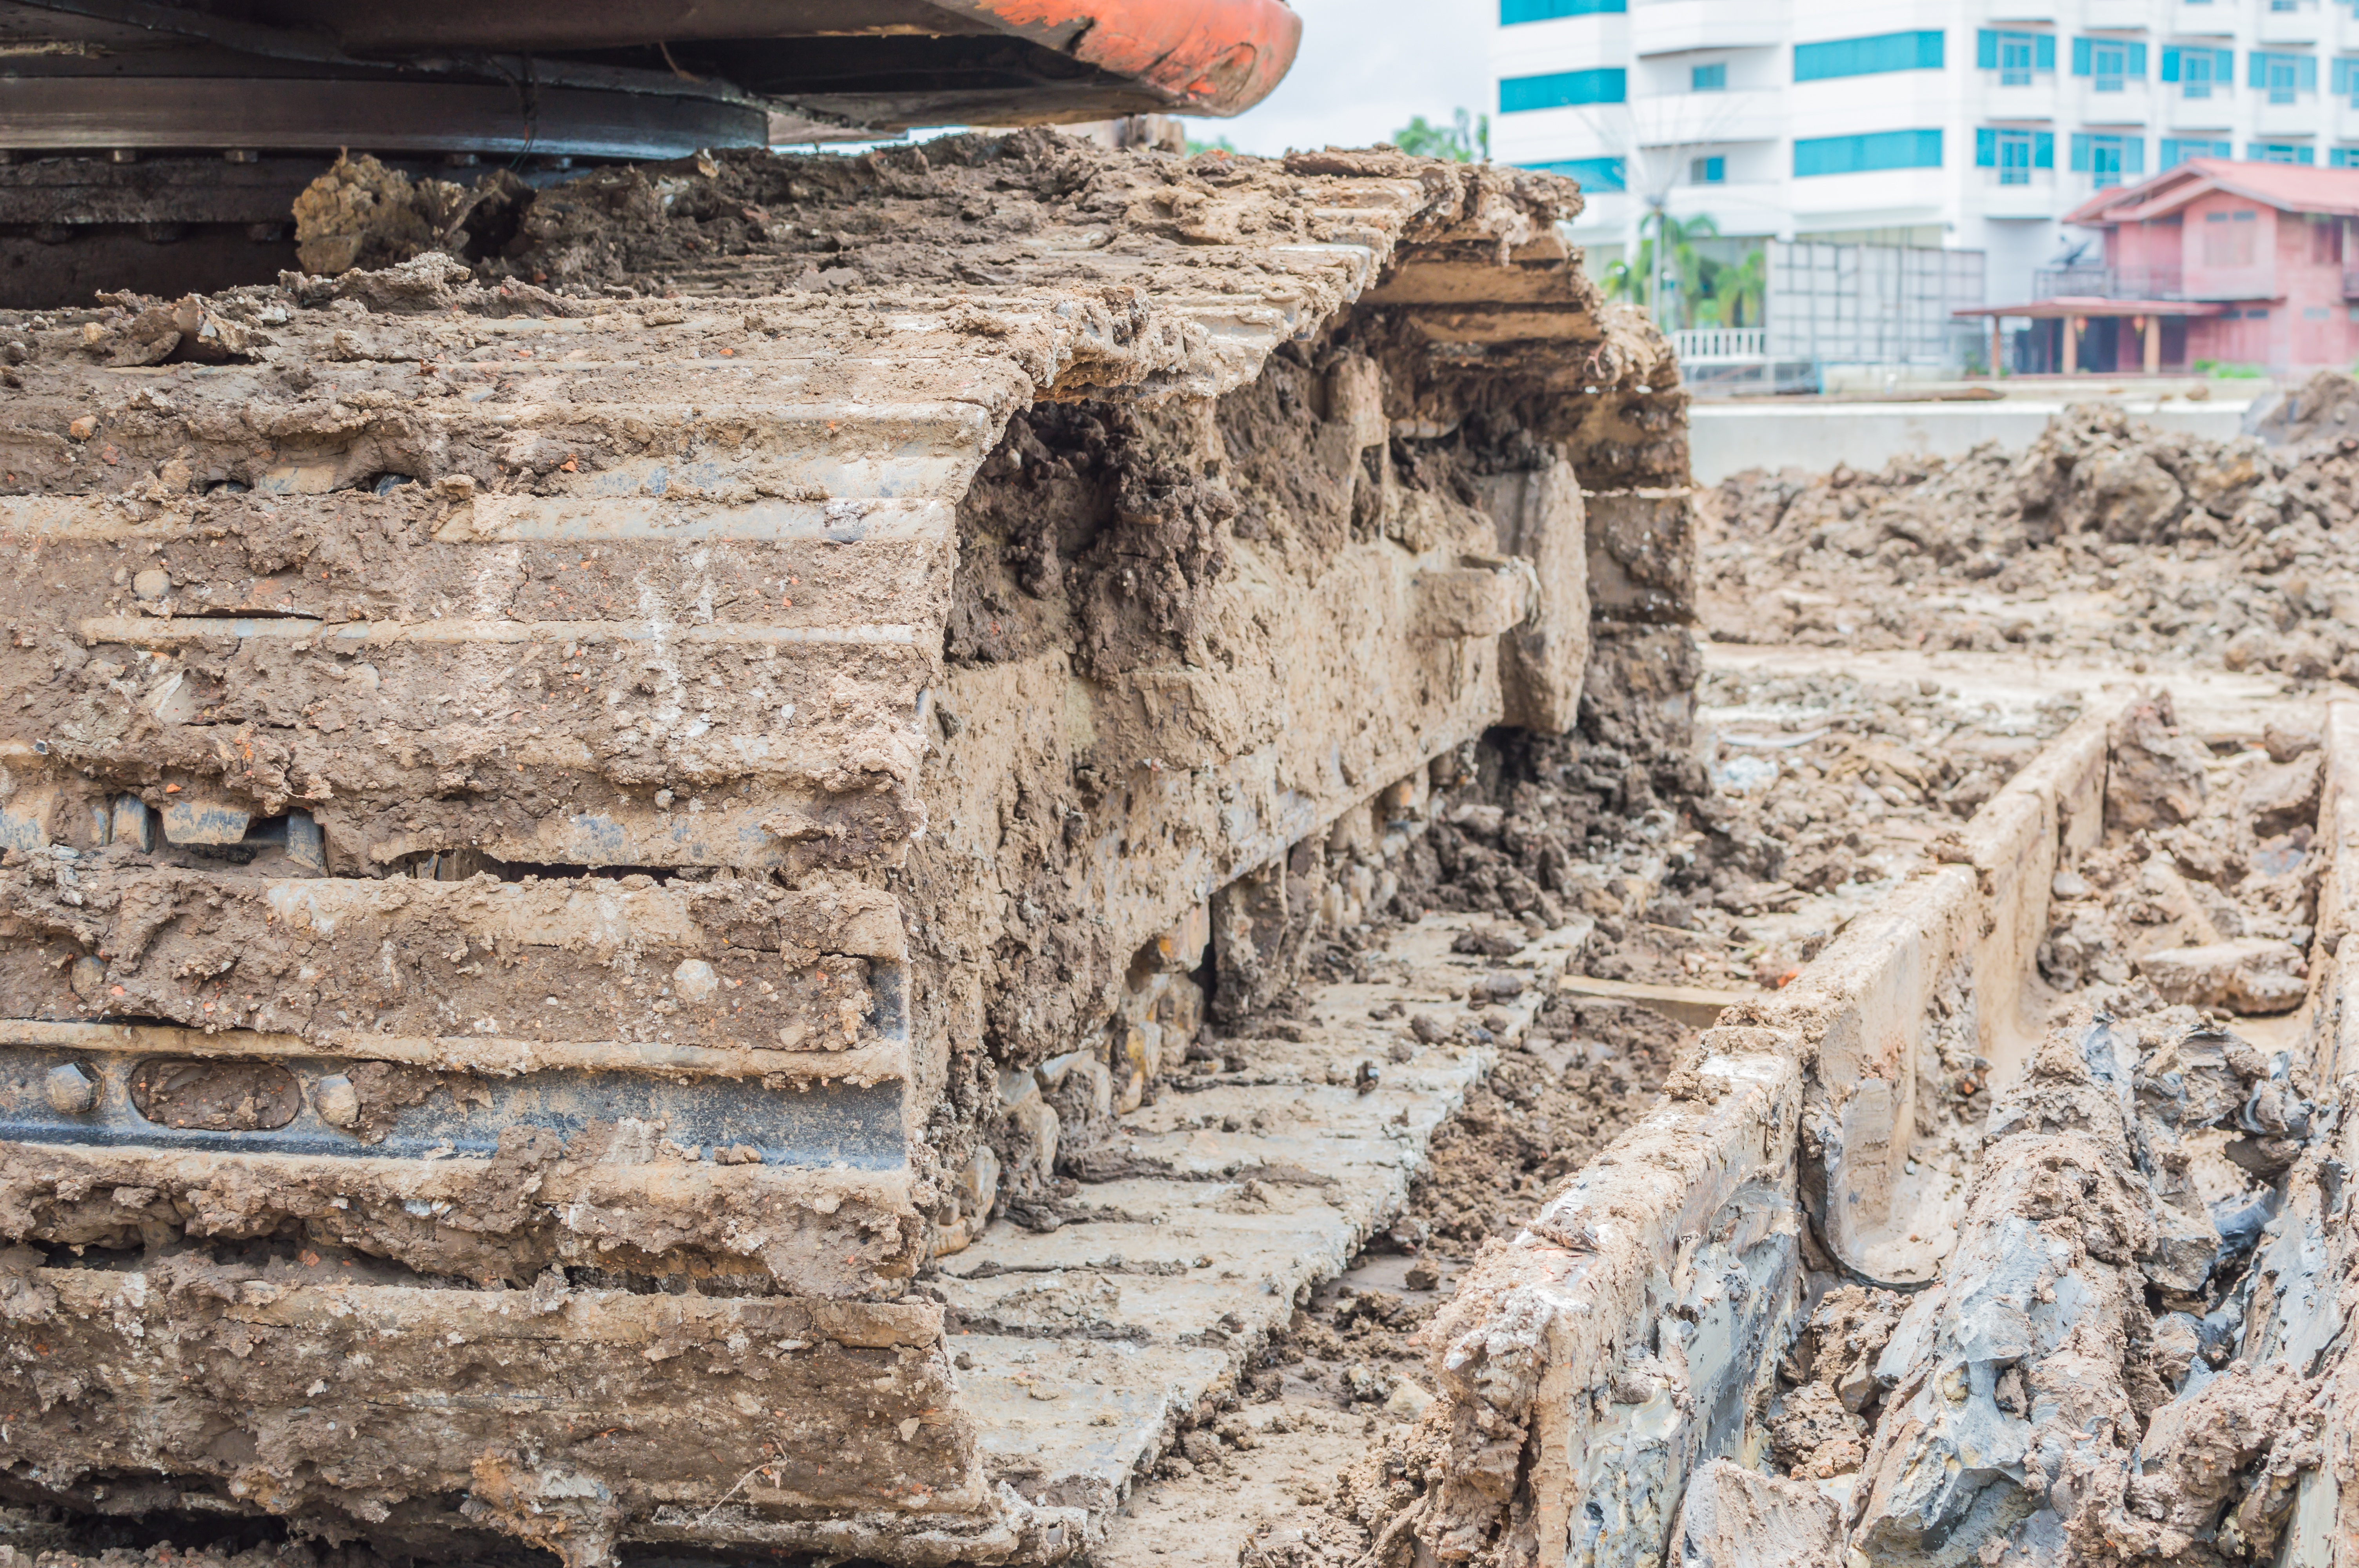
work, sand, wood, track, ground, wheel, wall, construction, truck, vehicle, equipment, mud, soil, industrial, industry, stone wall, tire, activity, power, rubble, geology, earth, ruins, large, site, excavator, heavy, dig, development, loader, stuck, ancient history